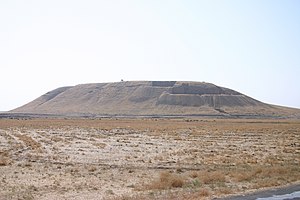
Tell
Udsyn mod Tell Barri i det nordøstlige Syrien set fra vest.
Tell, lejlighedsvis skrevet tel er en type arkæologisk høj skabt af menneskelig bosættelse ved at forskellige arkæologiske lag over flere århundreder har ført til et stadigt højere niveau, indtil det fremstår som en bakke, høj eller en forhøjning i landskabet. En typisk tell ligner en lav, nedtrykt kegle med en flad top og skråninger på begge sider.